Battle of Broken Hill

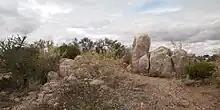
The rocky outcrop at the summit of White Rocks Reserve, where the final battle took place.

After shooting Tom Campbell the two assailants continued in a north-easterly direction, skirting the township, and eventually took cover amongst rocks several hundred yards west of the Cable Hotel. The jagged white quartz outcrop, known locally as Cable Hill, was in an elevated position above the surrounding country and nearby residences. The hill afforded good cover, but the two men were soon faced with overwhelming armed opposition. Police and soldiers numbering about thirty men, under the direction of Inspector Miller and Lieutenant Resch, caught up with Abdullah and Mahomed in their defensive position behind the rocks on Cable Hill and used what cover they could find to fire at them. A number of armed civilians, members of rifle clubs and citizen militia, also rushed to the location and joined the fight. Some of those who joined the fight "exposed themselves rather rashly in their efforts to get a shot".